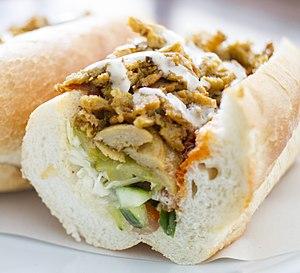
Le véganisme, dit également végétalisme intégral, est un mode de vie qui consiste à ne consommer aucun produit d'origine animale. Au-delà de l'adoption d'une pratique alimentaire végétalienne, le véganisme exclut également la consommation de tout autre produit issu des animaux, de leur exploitation ou testé sur eux.